Chevrolet C/K (second generation)

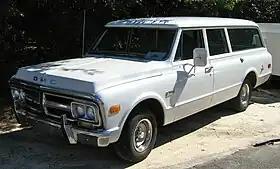
1972 GMC Carryall (Chevrolet Suburban)

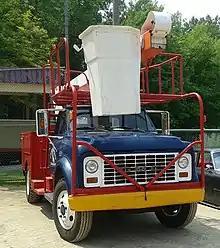
1968-1972 GMC C4500 bucket truck

The Action-Line C/K chassis served as the basis for the sixth-generation Chevrolet Suburban/GMC Carryall. In line with its Jeep Wagoneer and International Travelall competitors, the Suburban received a rear passenger door (only on the passenger side); for the first time, the model line was also offered in a -ton payload series. In line with the pickup trucks, the Suburban/Carryall was offered in both rear-wheel drive and four-wheel drive. After the 1970 model year, GM discontinued the panel van configuration of the Suburban, functionally replaced by the 1971 introduction of the G-Series Chevrolet Van/GMC Vandura. However, the side-hinged rear panel doors would remain a notable design feature of the Suburban for three further generations (lasting through 2005).